Mumbai Police (film)

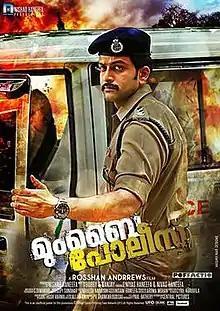

Mumbai Police is a 2013 Indian Malayalam-language neo-noir psychological thriller film written by Bobby–Sanjay and directed by Rosshan Andrrews. It stars Prithviraj Sukumaran, Jayasurya, and Rahman in the lead roles, along with Kunjan, Aparna Nair, Deepa Vijayan, and debutant Hima Davis in supporting roles. Shweta Menon and Riyaz Khan appear in guest roles. The film was remade into action thrillers in Telugu as "Hunt" (2023) by Mahesh Surapaneni and in Hindi as "Deva" (2025) by the director himself.